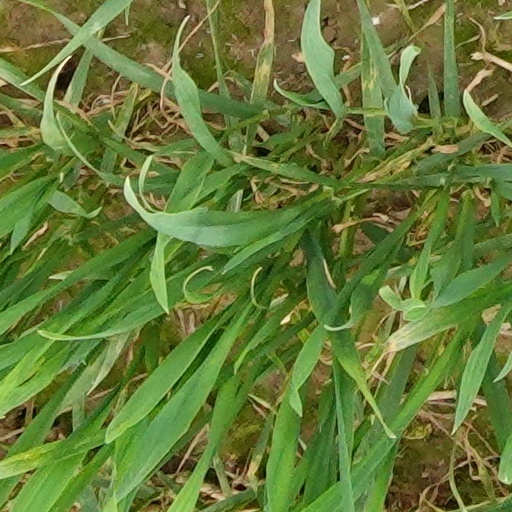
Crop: wheat